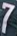
Number: 7